BioShock Infinite

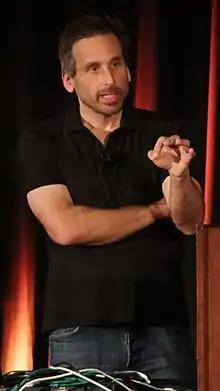
Ken Levine was the creative director and lead writer for "BioShock Infinite". Levine had previously worked in the same roles for "BioShock".

Developer Irrational Games (then 2K Boston) and publisher 2K Games released "BioShock" in 2007 to critical and commercial acclaim. In late 2007, 2K Games approached Irrational about a sequel. Exhausted from shipping "BioShock" and wary of repeating themselves by returning to the same property, staff and studio head and creative director Ken Levine were uninterested in immediately returning to another "BioShock" game. Instead, Irrational and 2K struck an agreement that saw select personnel from Irrational form a new studio, 2K Marin, to start work on a sequel. Levine and Irrational would instead join development of a game in the "XCOM" franchise. By contract renewal negotiations in the middle of 2008, however, Levine had reportedly lost interest in the "XCOM" project and wanted to return to "BioShock". Levine's lack of interest was matched by disappointment within the studio's ranks that another company was making the next "BioShock", not Irrational. While 2K Marin continued working on "BioShock 2" and Irrational's Australia office (later 2K Australia) continued work on "XCOM", the main Irrational team would draw up concepts for the next "BioShock" game.